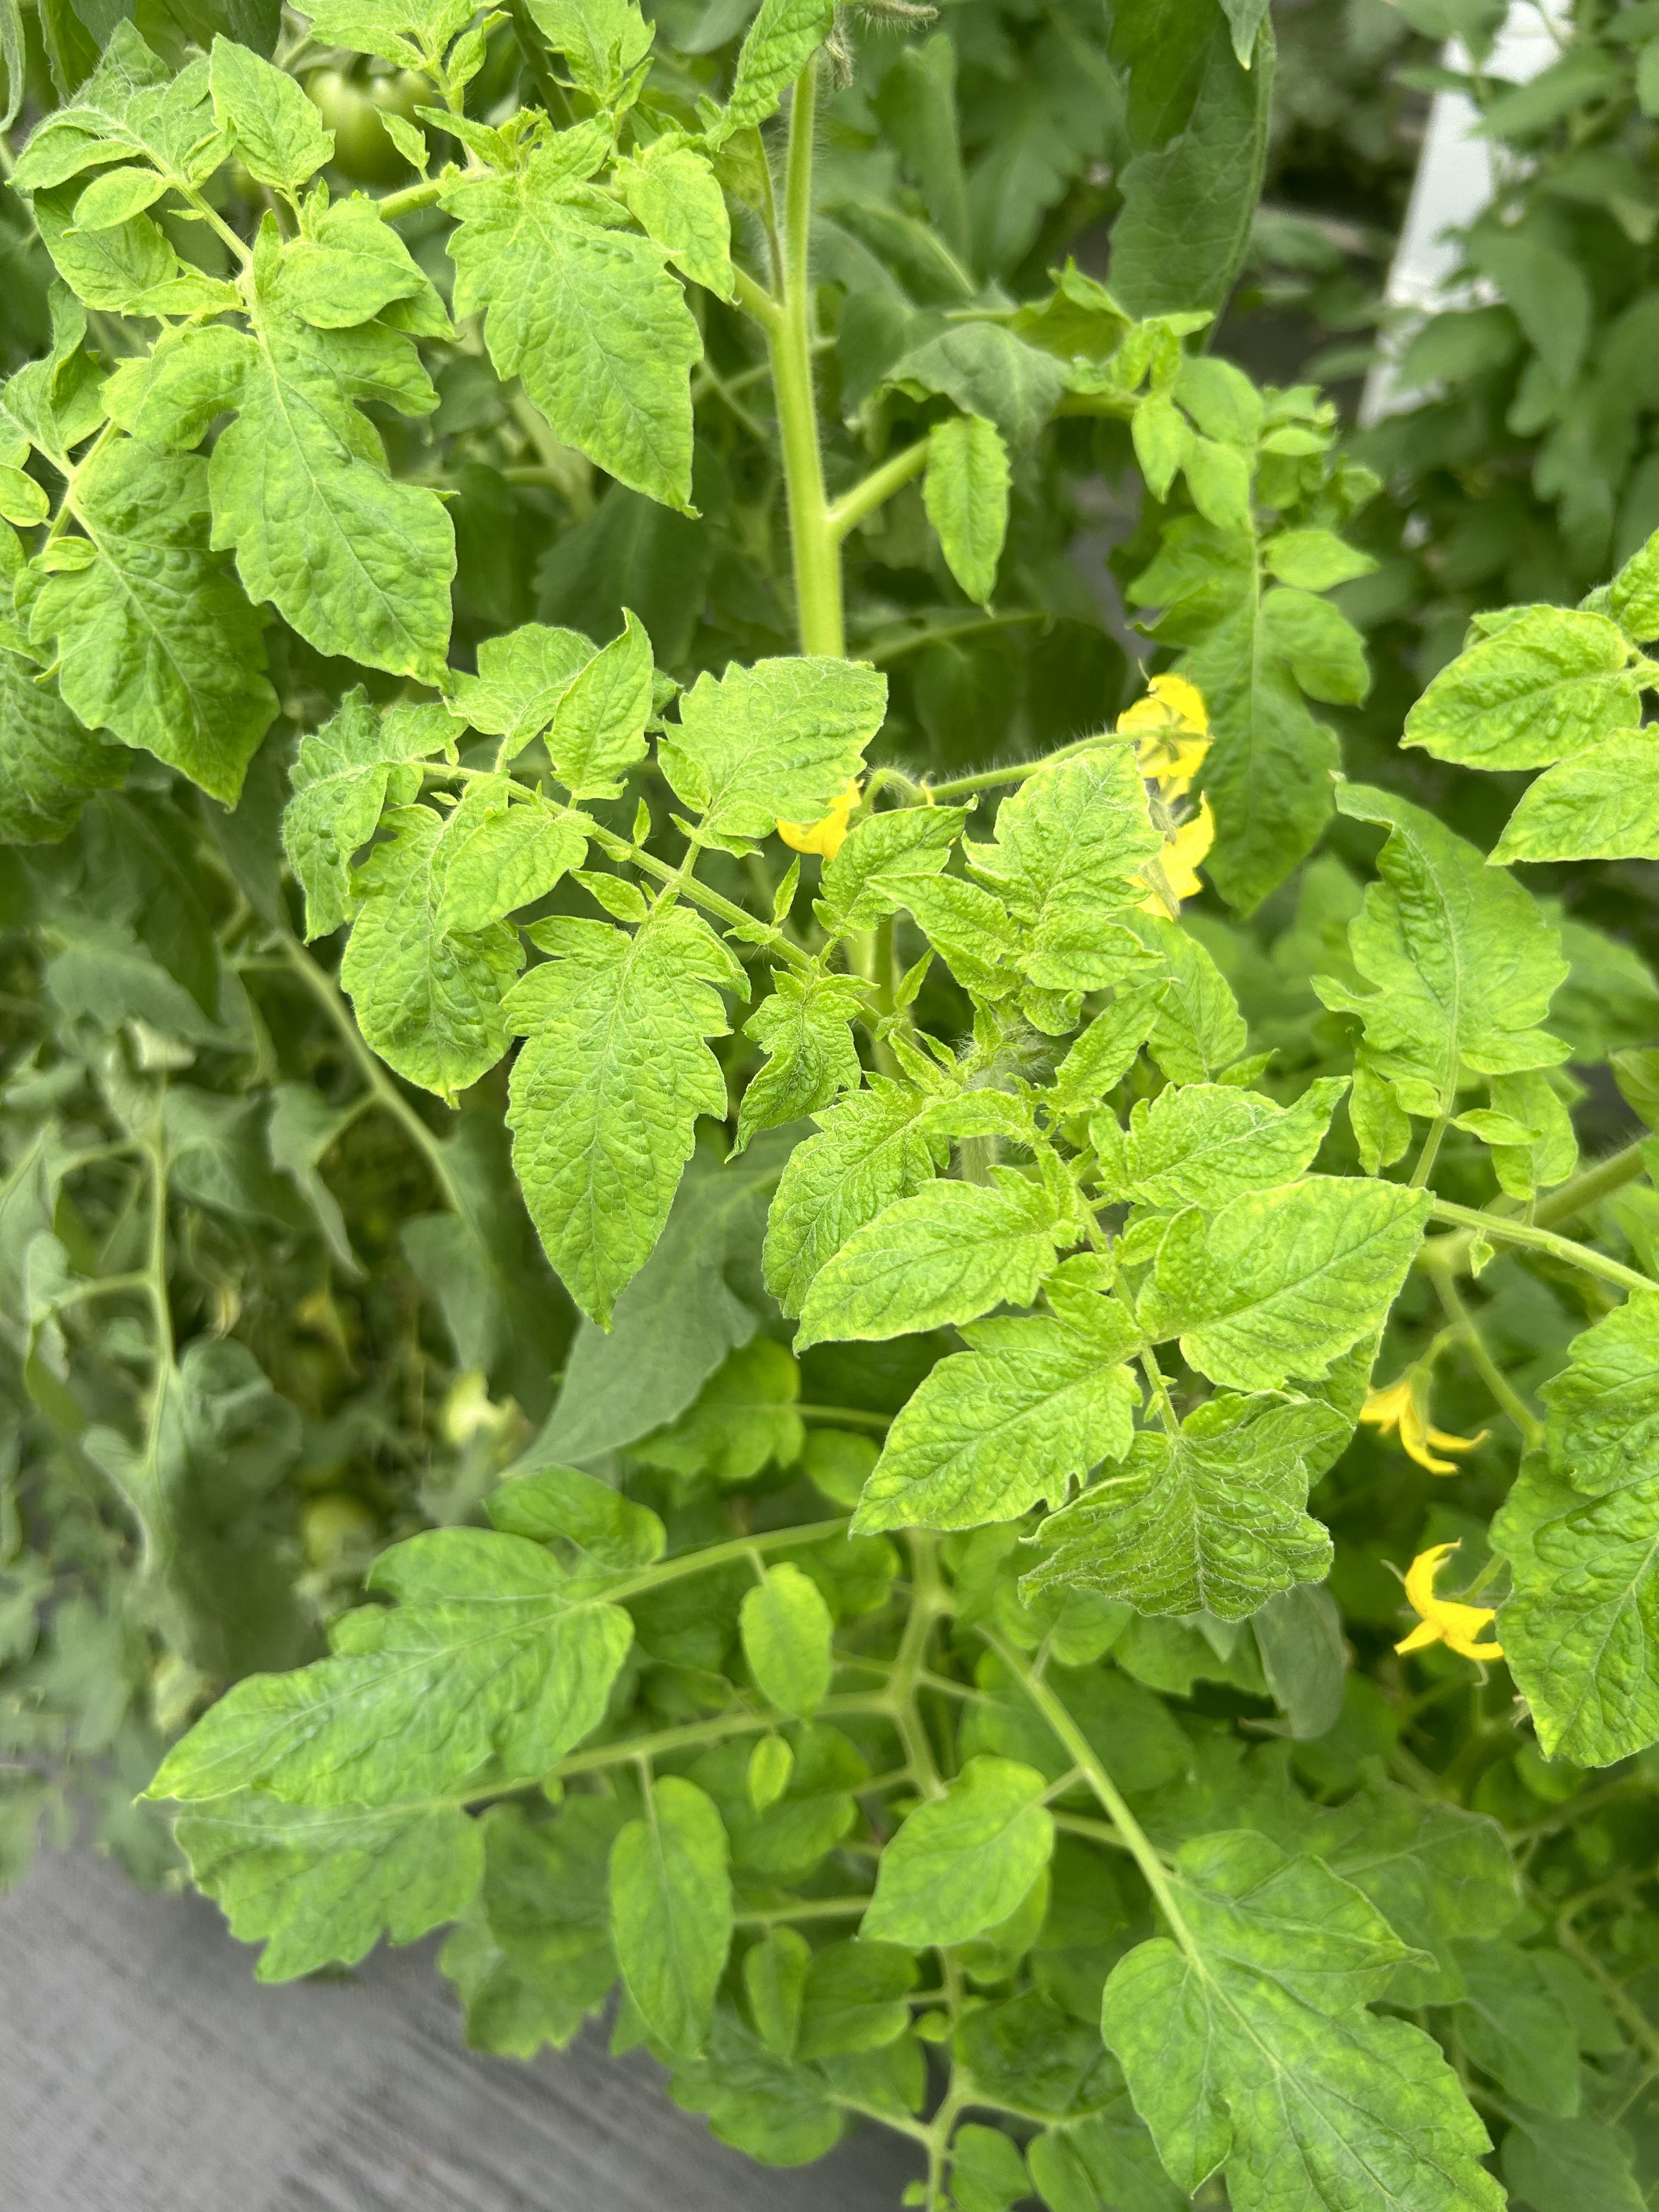
Disease: Viral